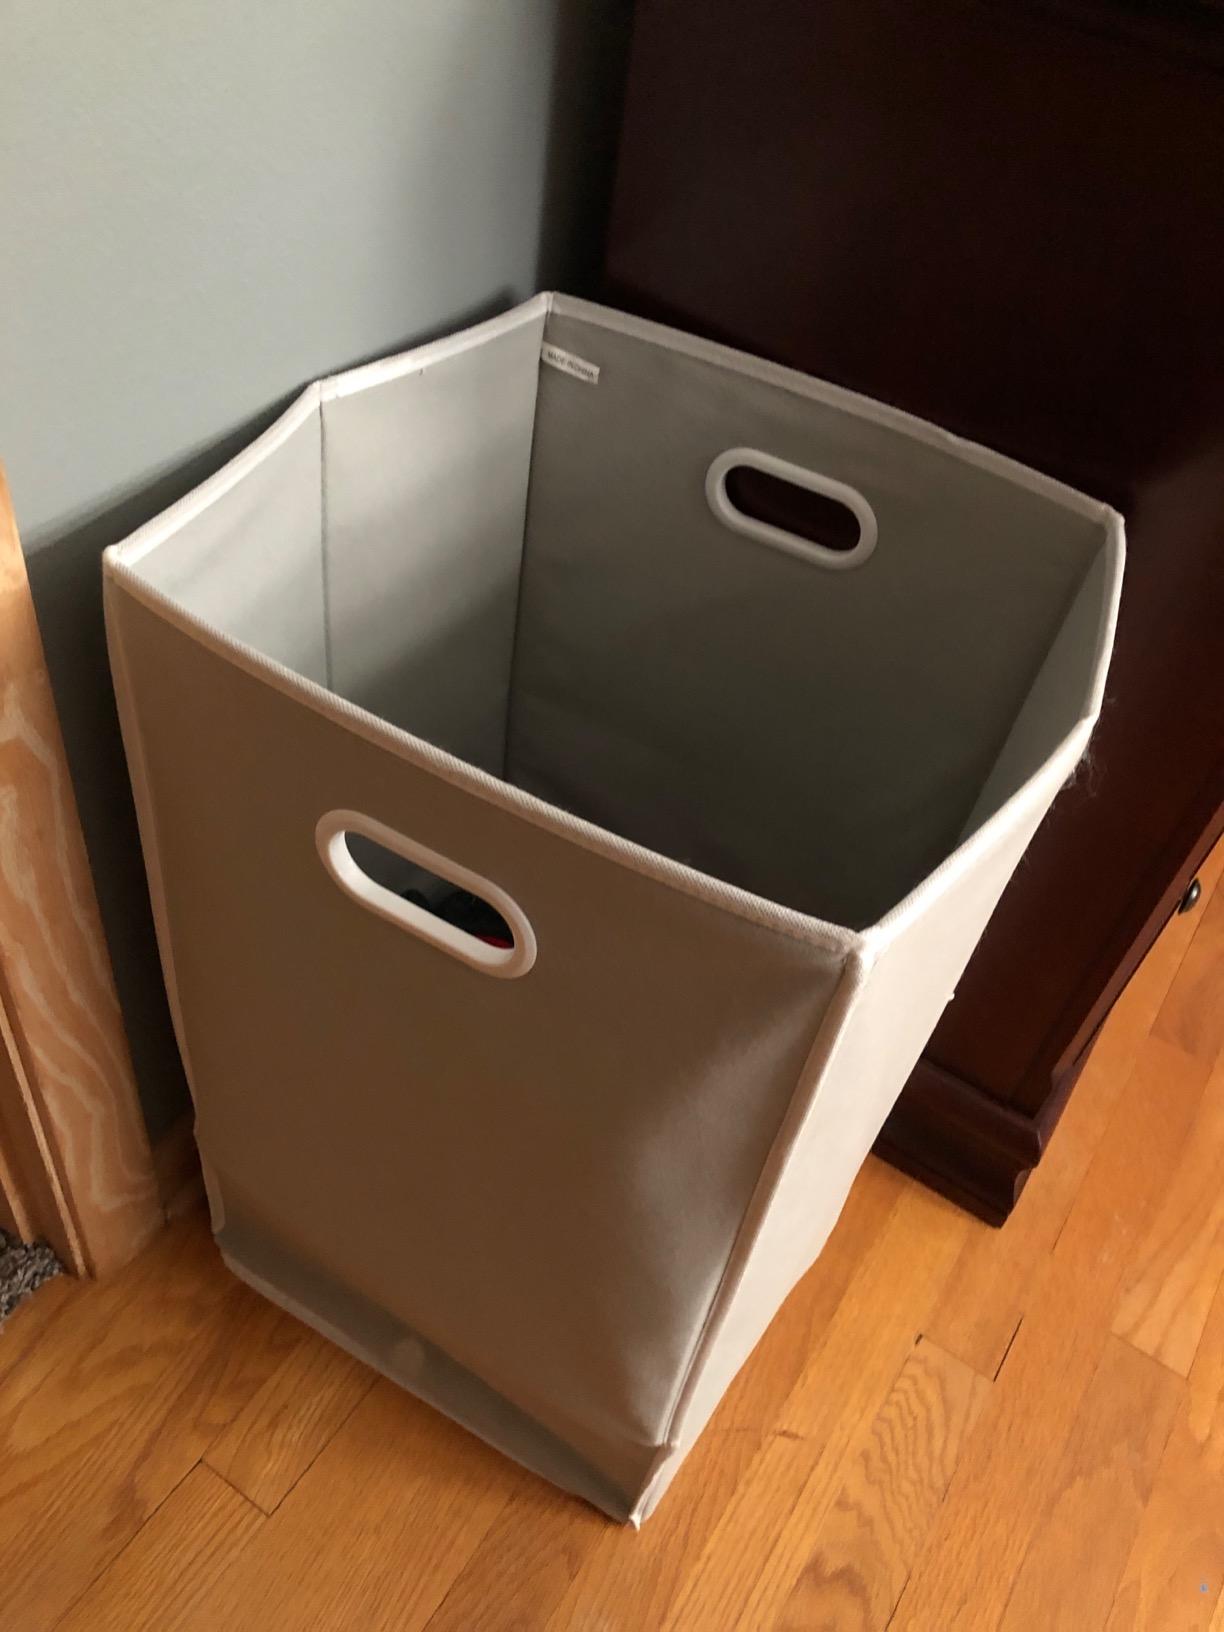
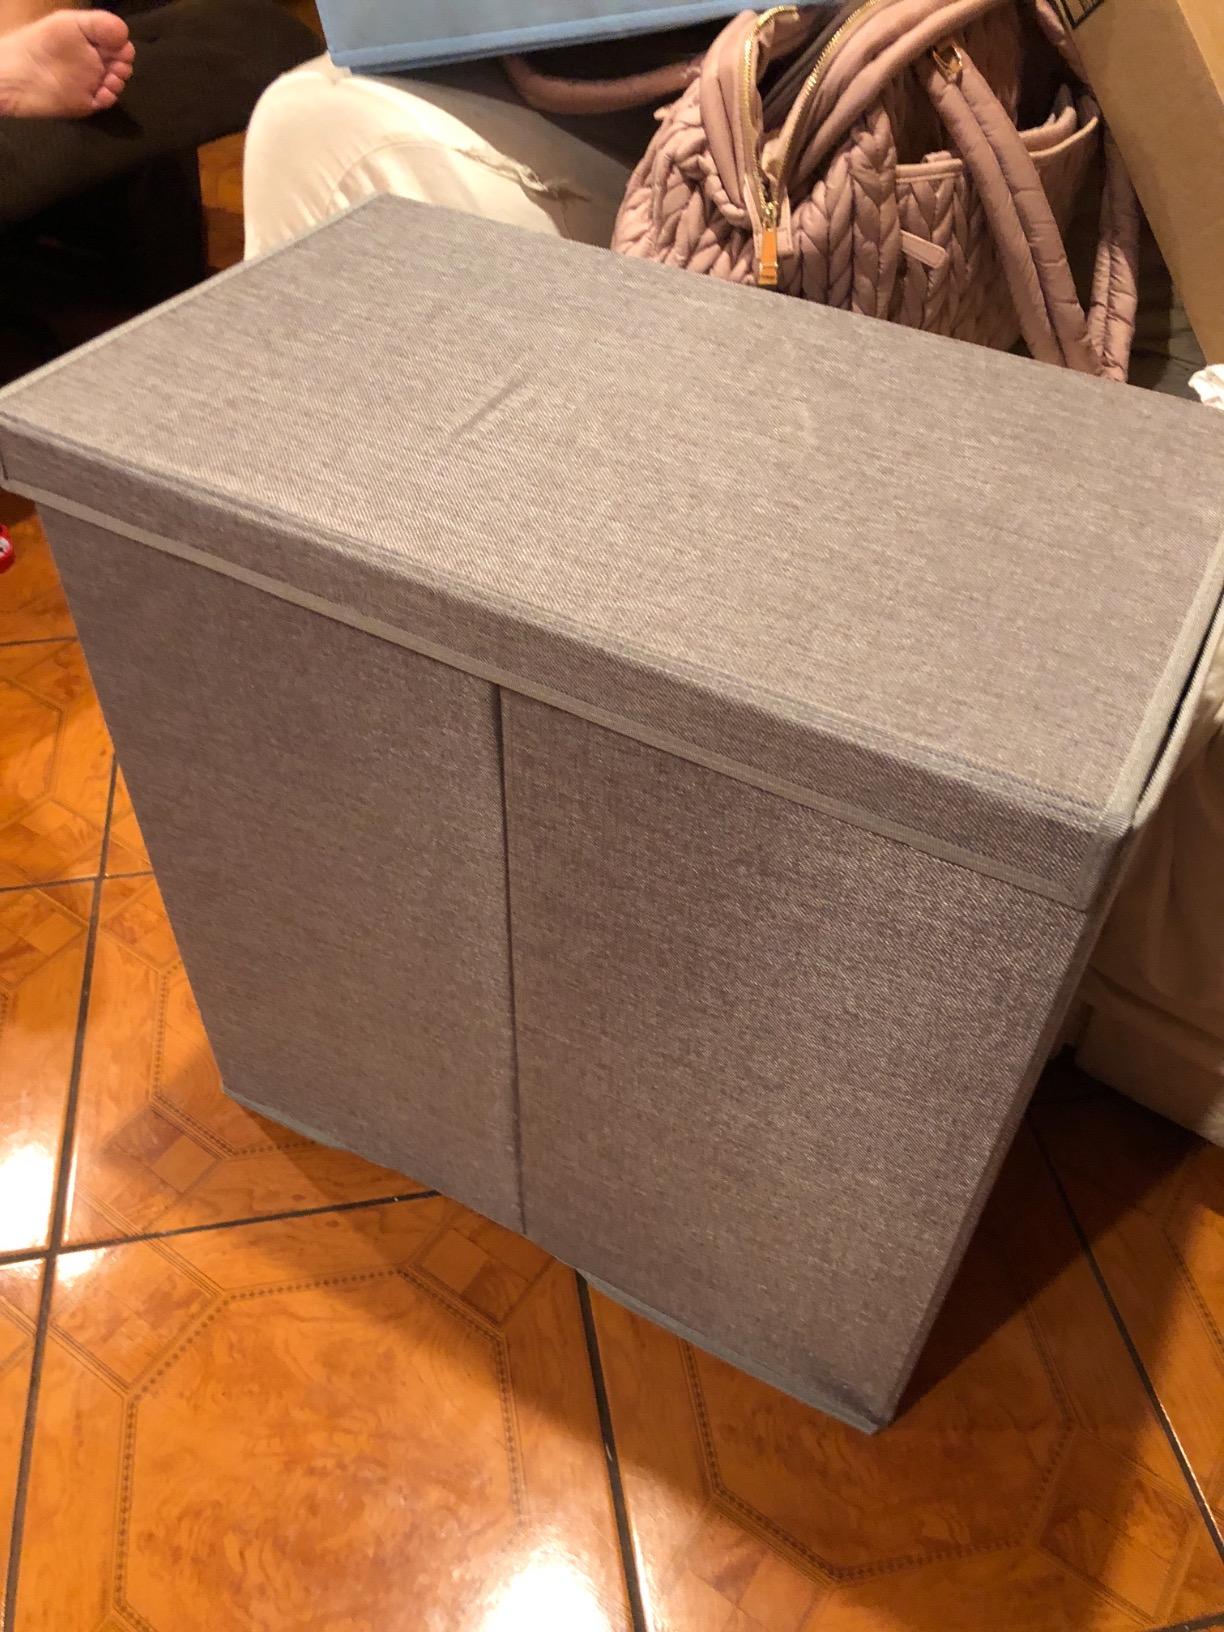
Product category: items_hamper
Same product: no